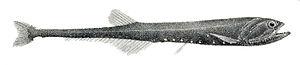
Sigmops gracilis est une espèce de poissons de l'infra-classe des téléostéens.
Sigmops est un genre de poissons de l'infra-classe des téléostéens.